Qoros 3

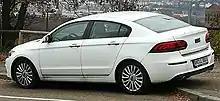
Qoros 3 sedan rear

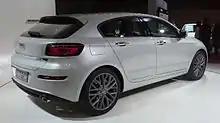
Qoros 3 Hatchback

The 3 is scheduled to be launched with a four-cylinder 1.6-litre (1598 cc) petrol engine in two states of tune; a naturally-aspirated unit producing and torque, and a turbocharged version with and torque. Both versions are mated to a six-speed manual transmission as standard, with a six-speed dual clutch transmission optional.